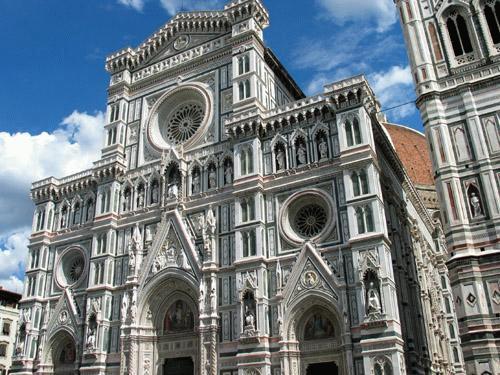
Weather: cloudy or overcast